Oliver Riot

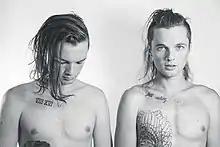
Oliver Riot (Benjamin on left and Alexander on right) photographed by Jason Kramer

Oliver Riot is a Folk/R&B/Soul duo composed of Benjamin and Alexander Moore, identical twins from Albuquerque, New Mexico, USA.